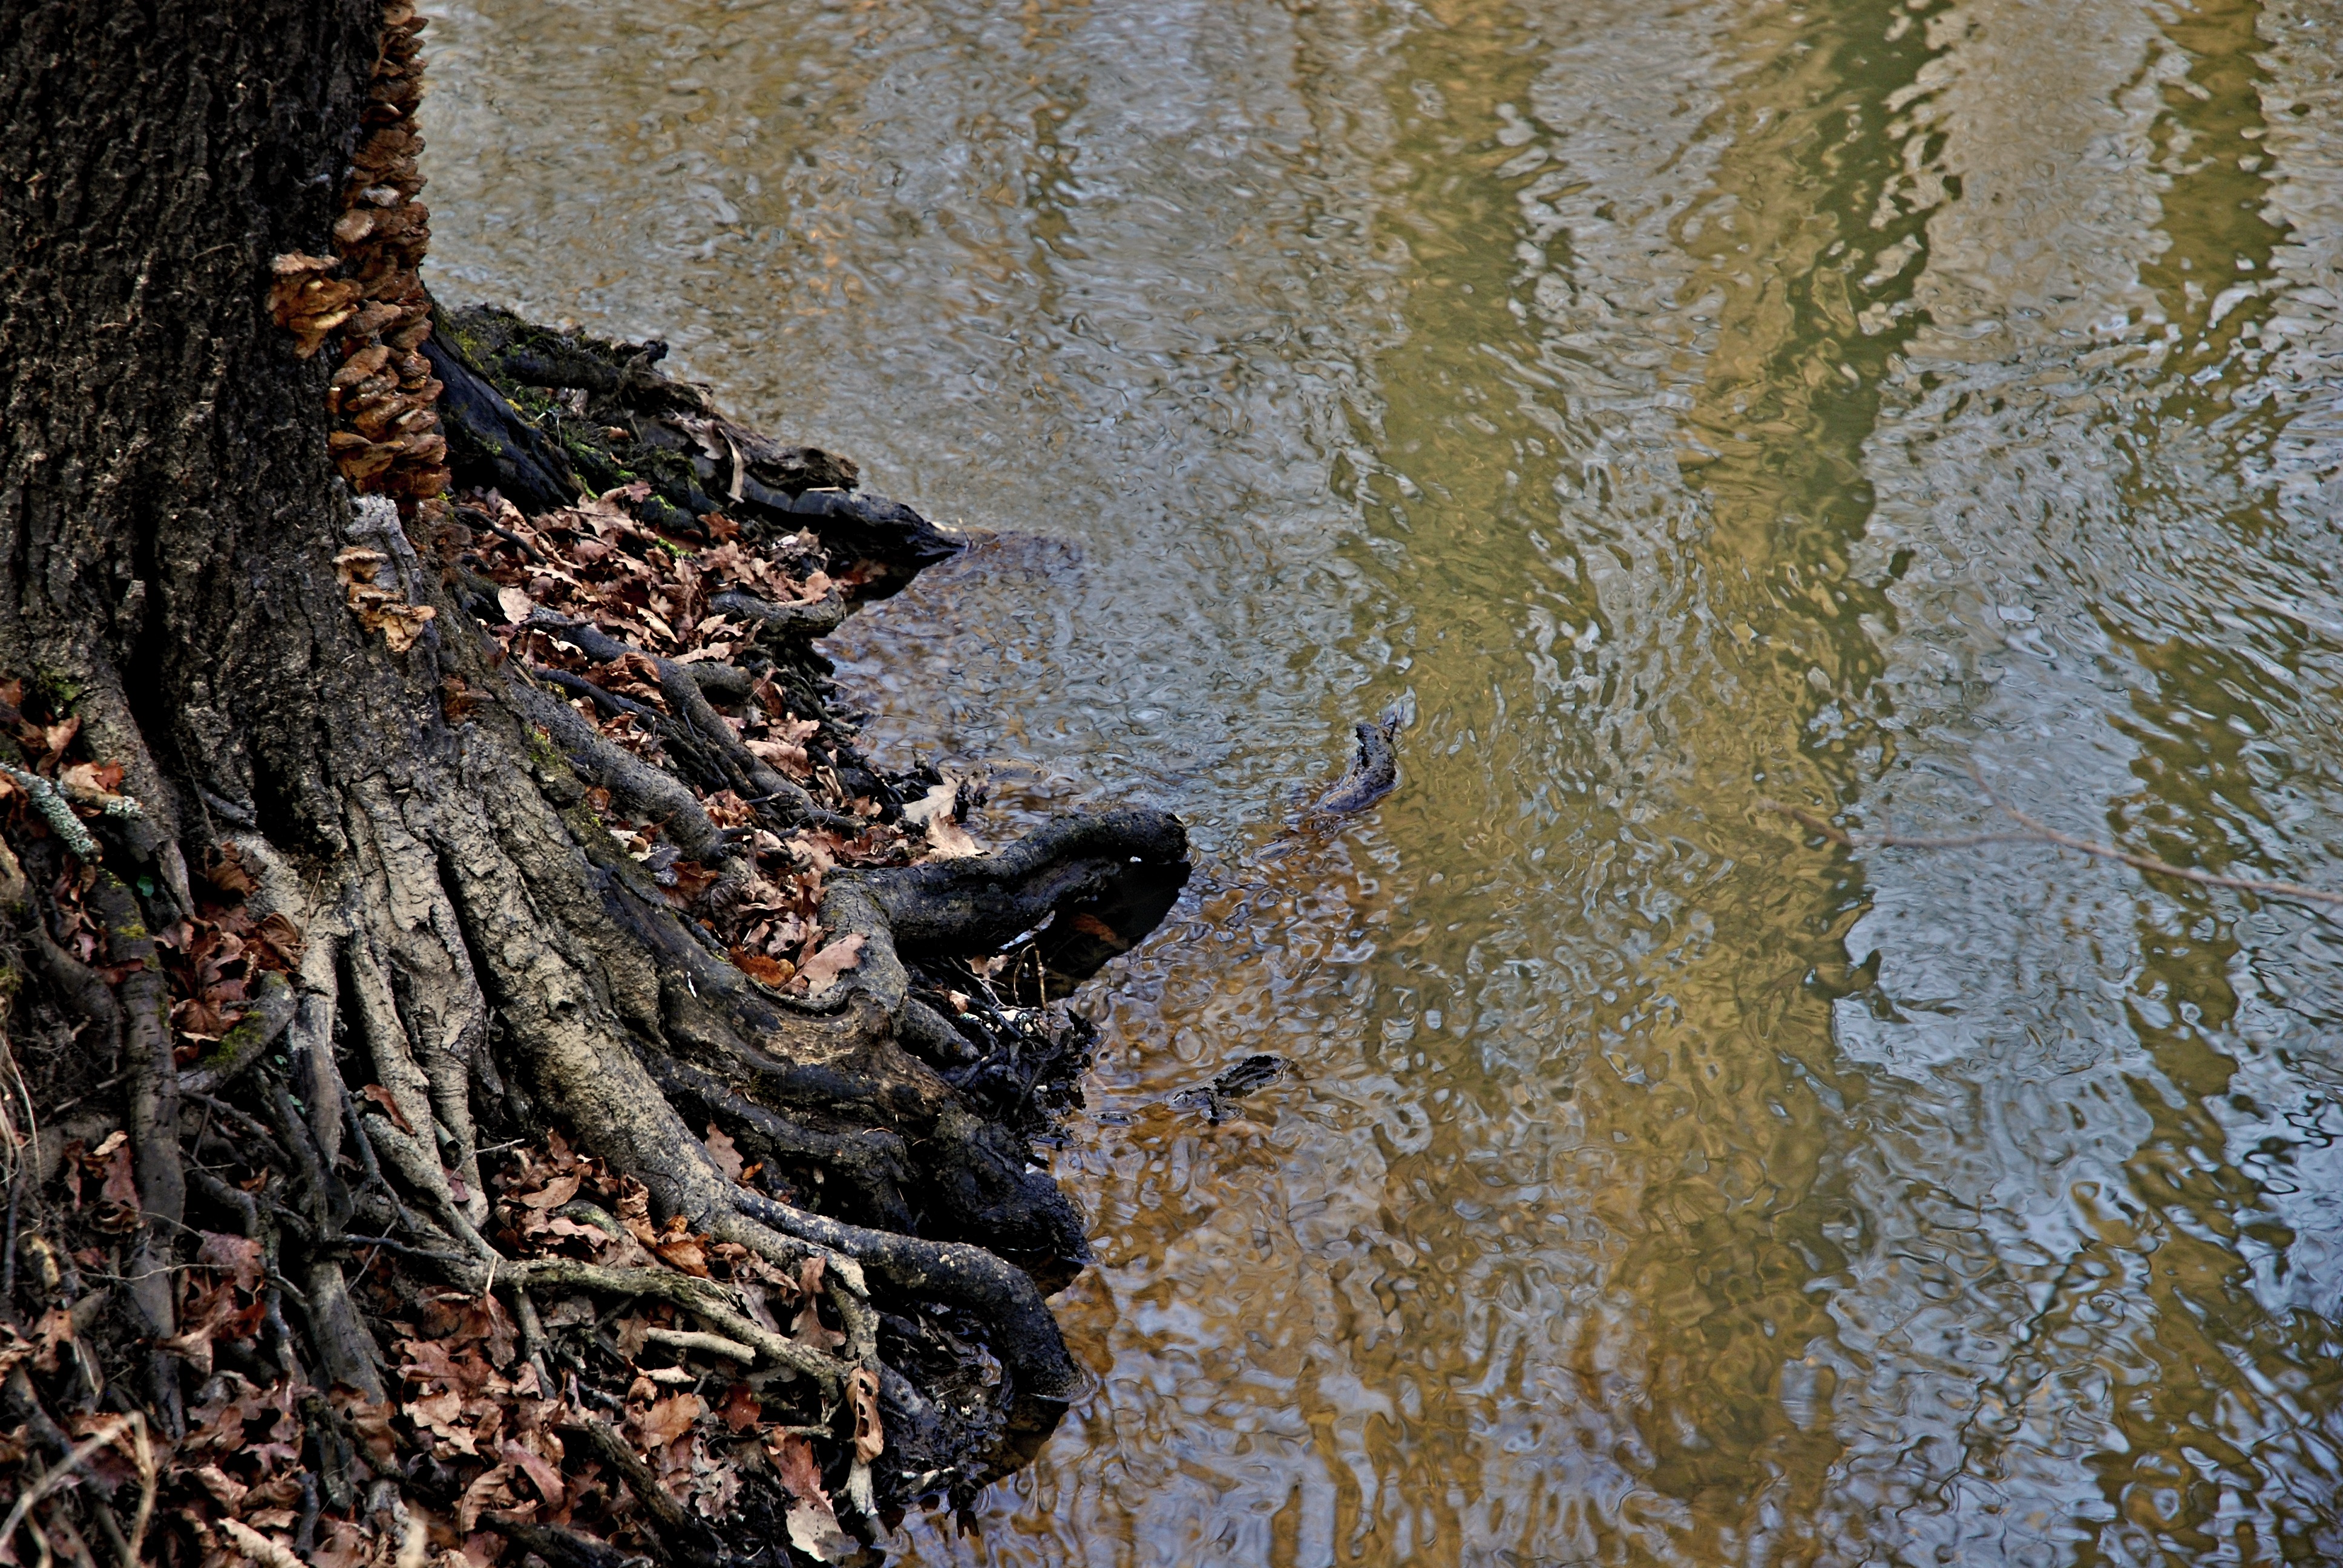
tree, water, nature, winter, river, wildlife, reflection, mud, autumn, reptile, season, fauna, joist, trees, bank, roots, south bohemia, river basin, sta, at the mill, borovany, stropnick